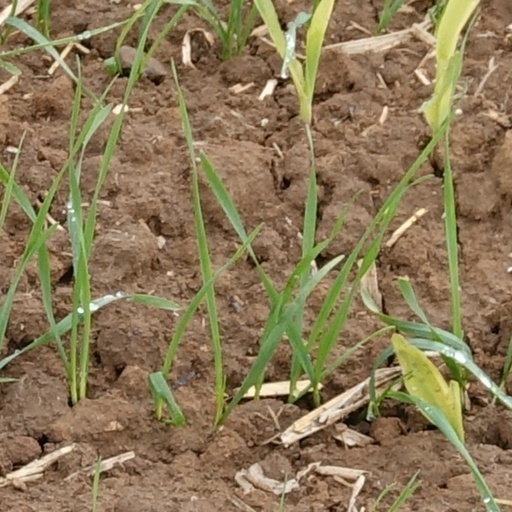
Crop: wheat